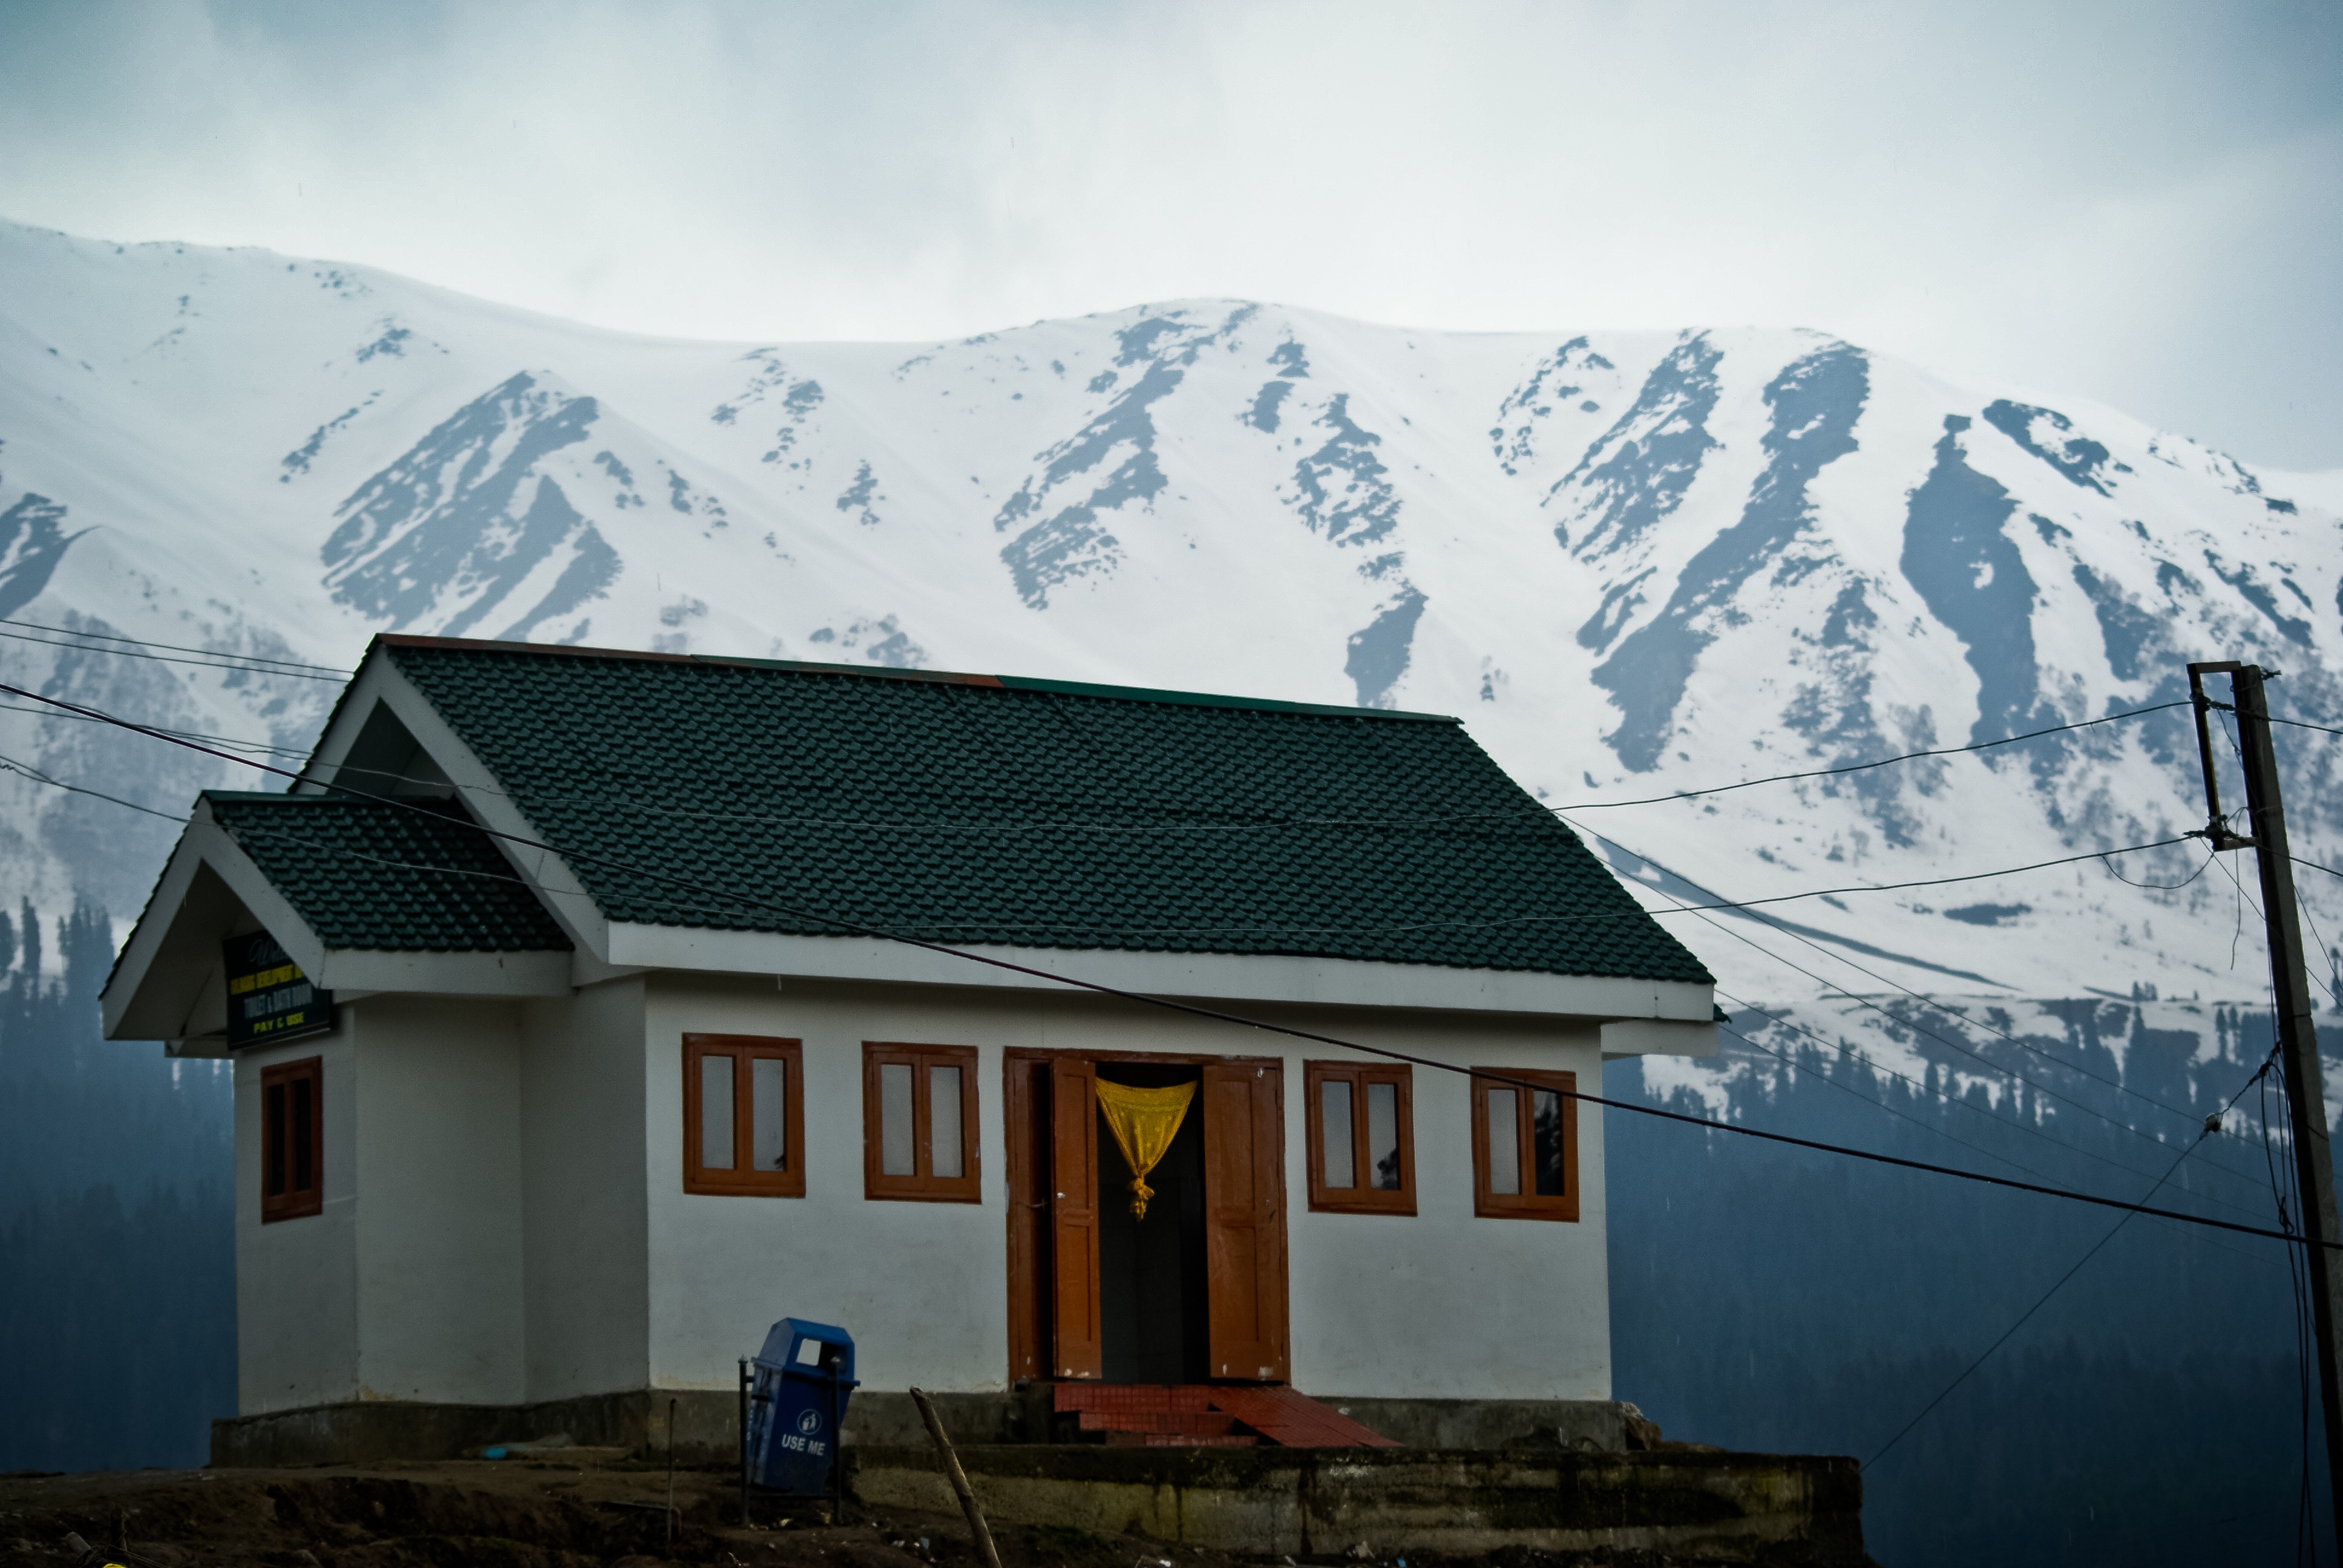
mountain, snow, winter, house, roof, home, mountain range, cottage, weather, season